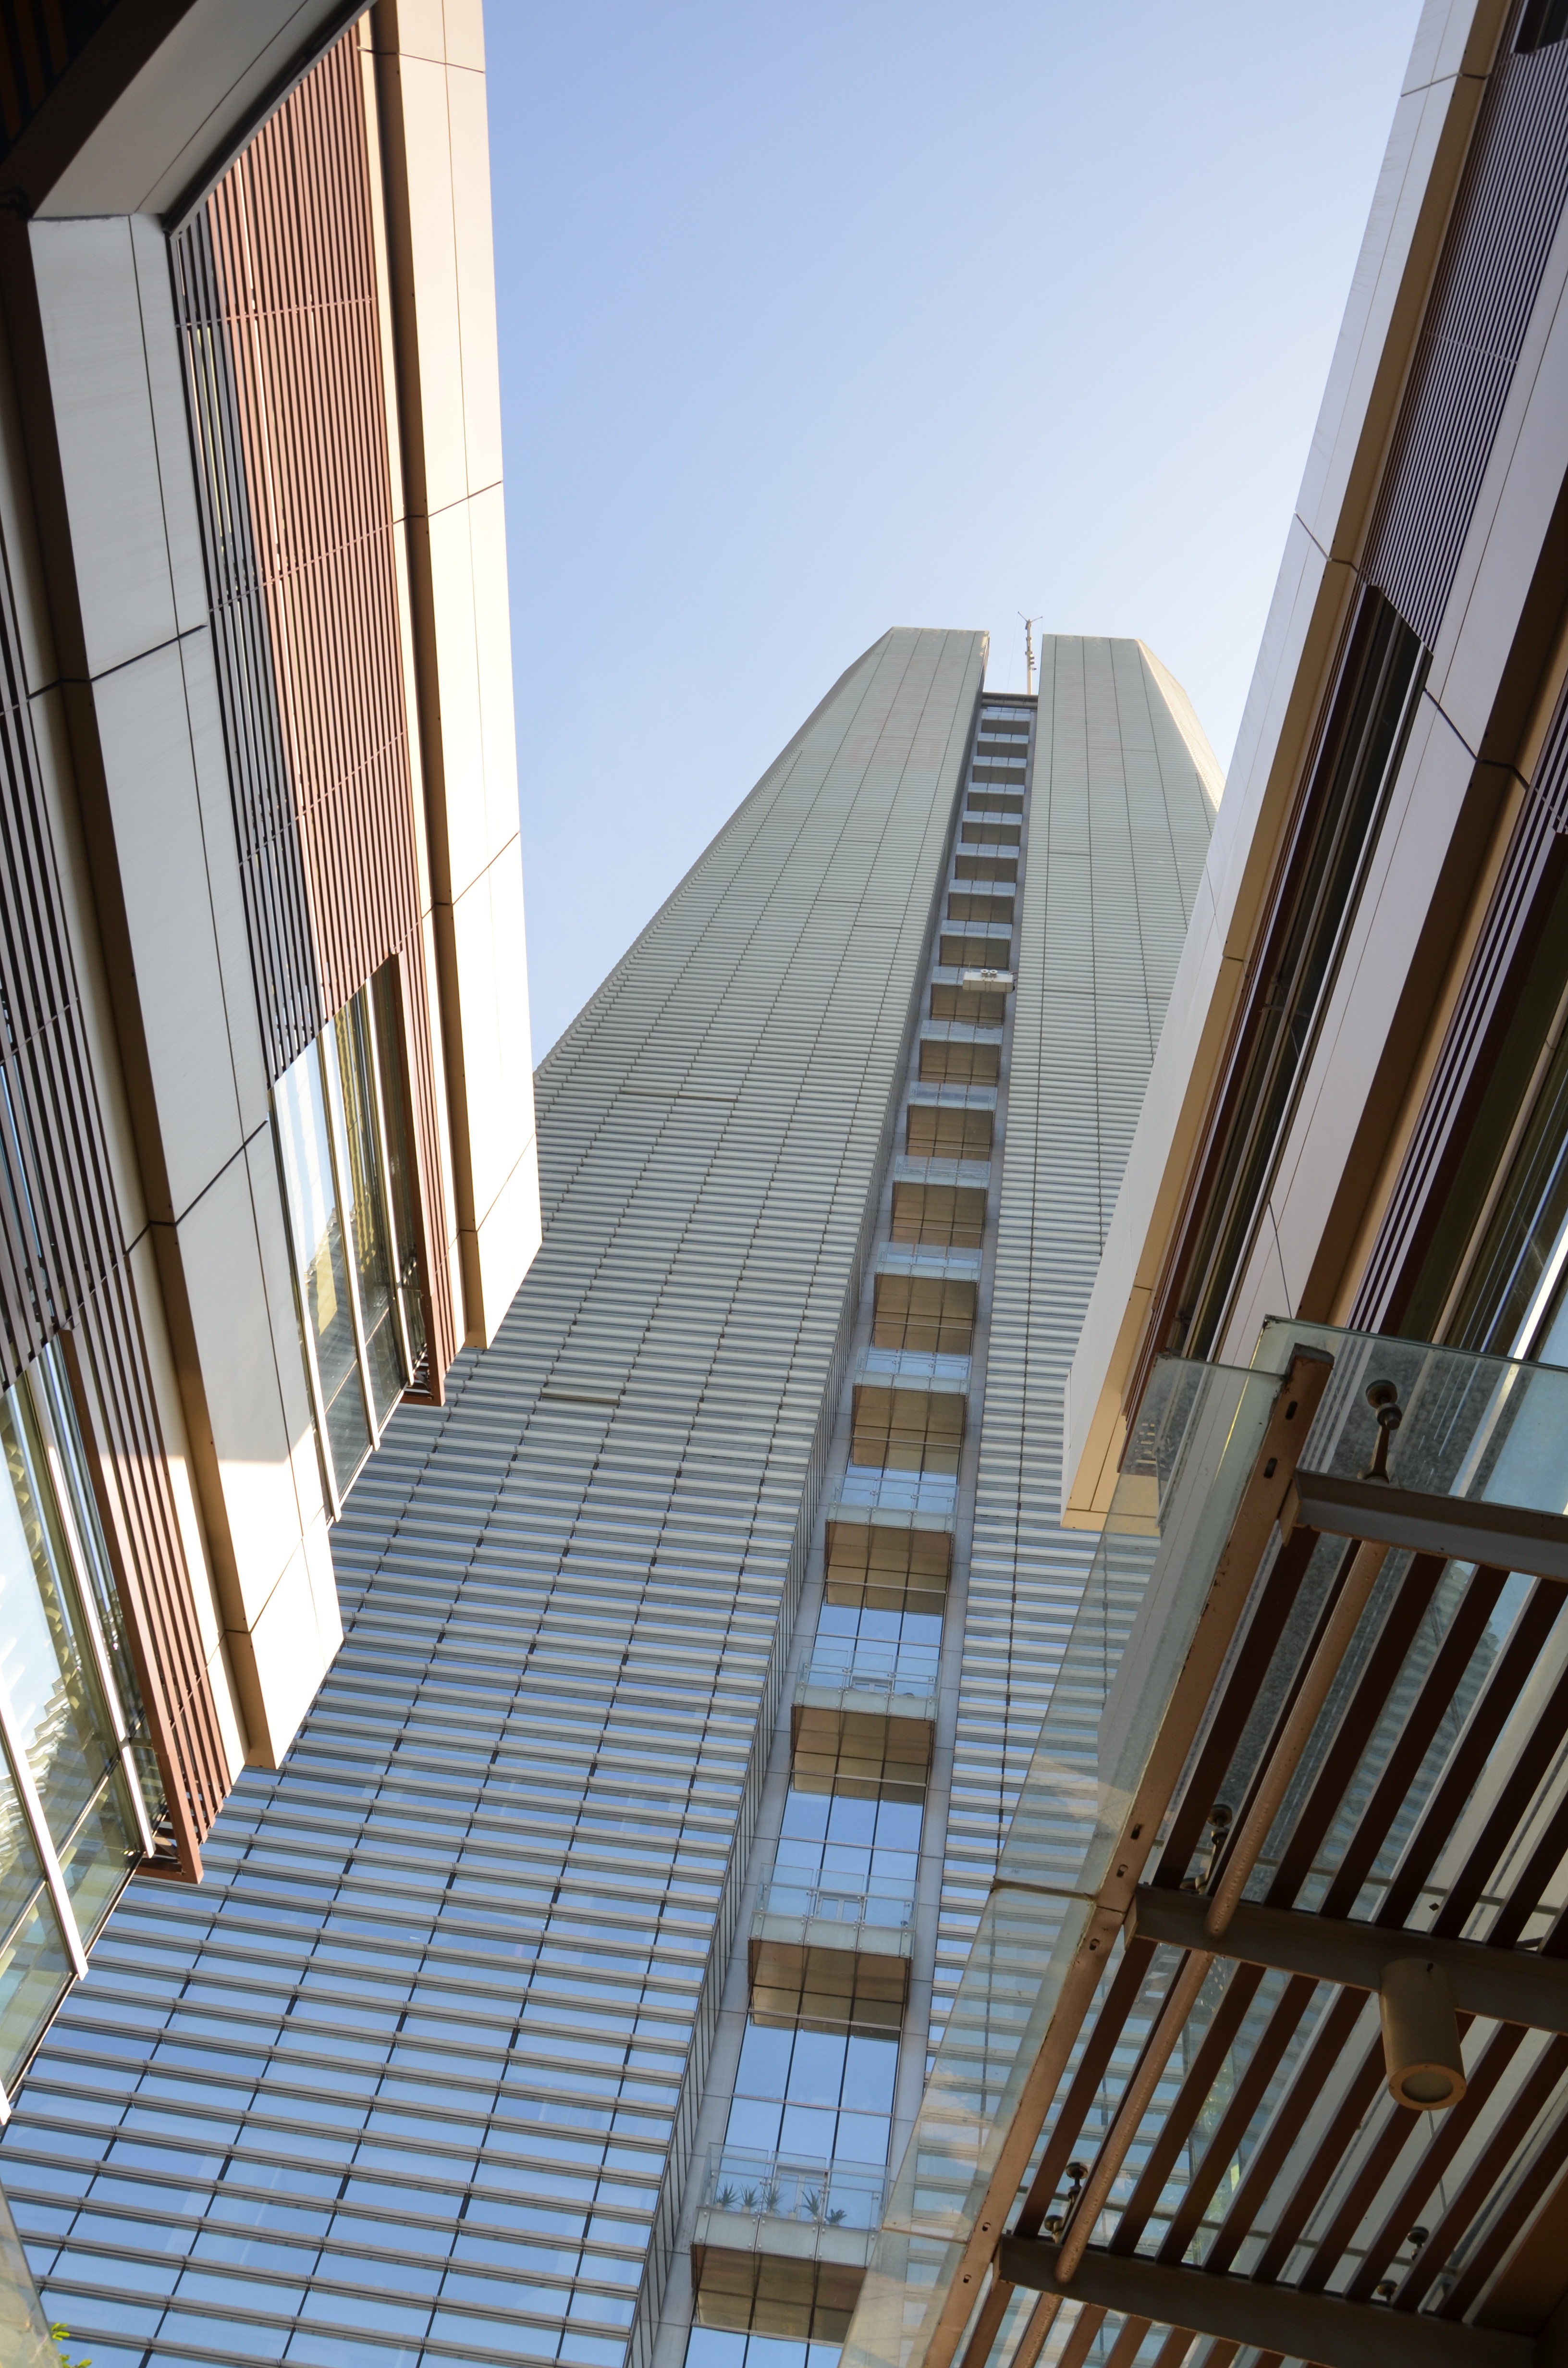
architecture, building, city, skyscraper, downtown, office, facade, office building, tower block, china, shenzhen, headquarters, condominium, daylighting, brutalist architecture